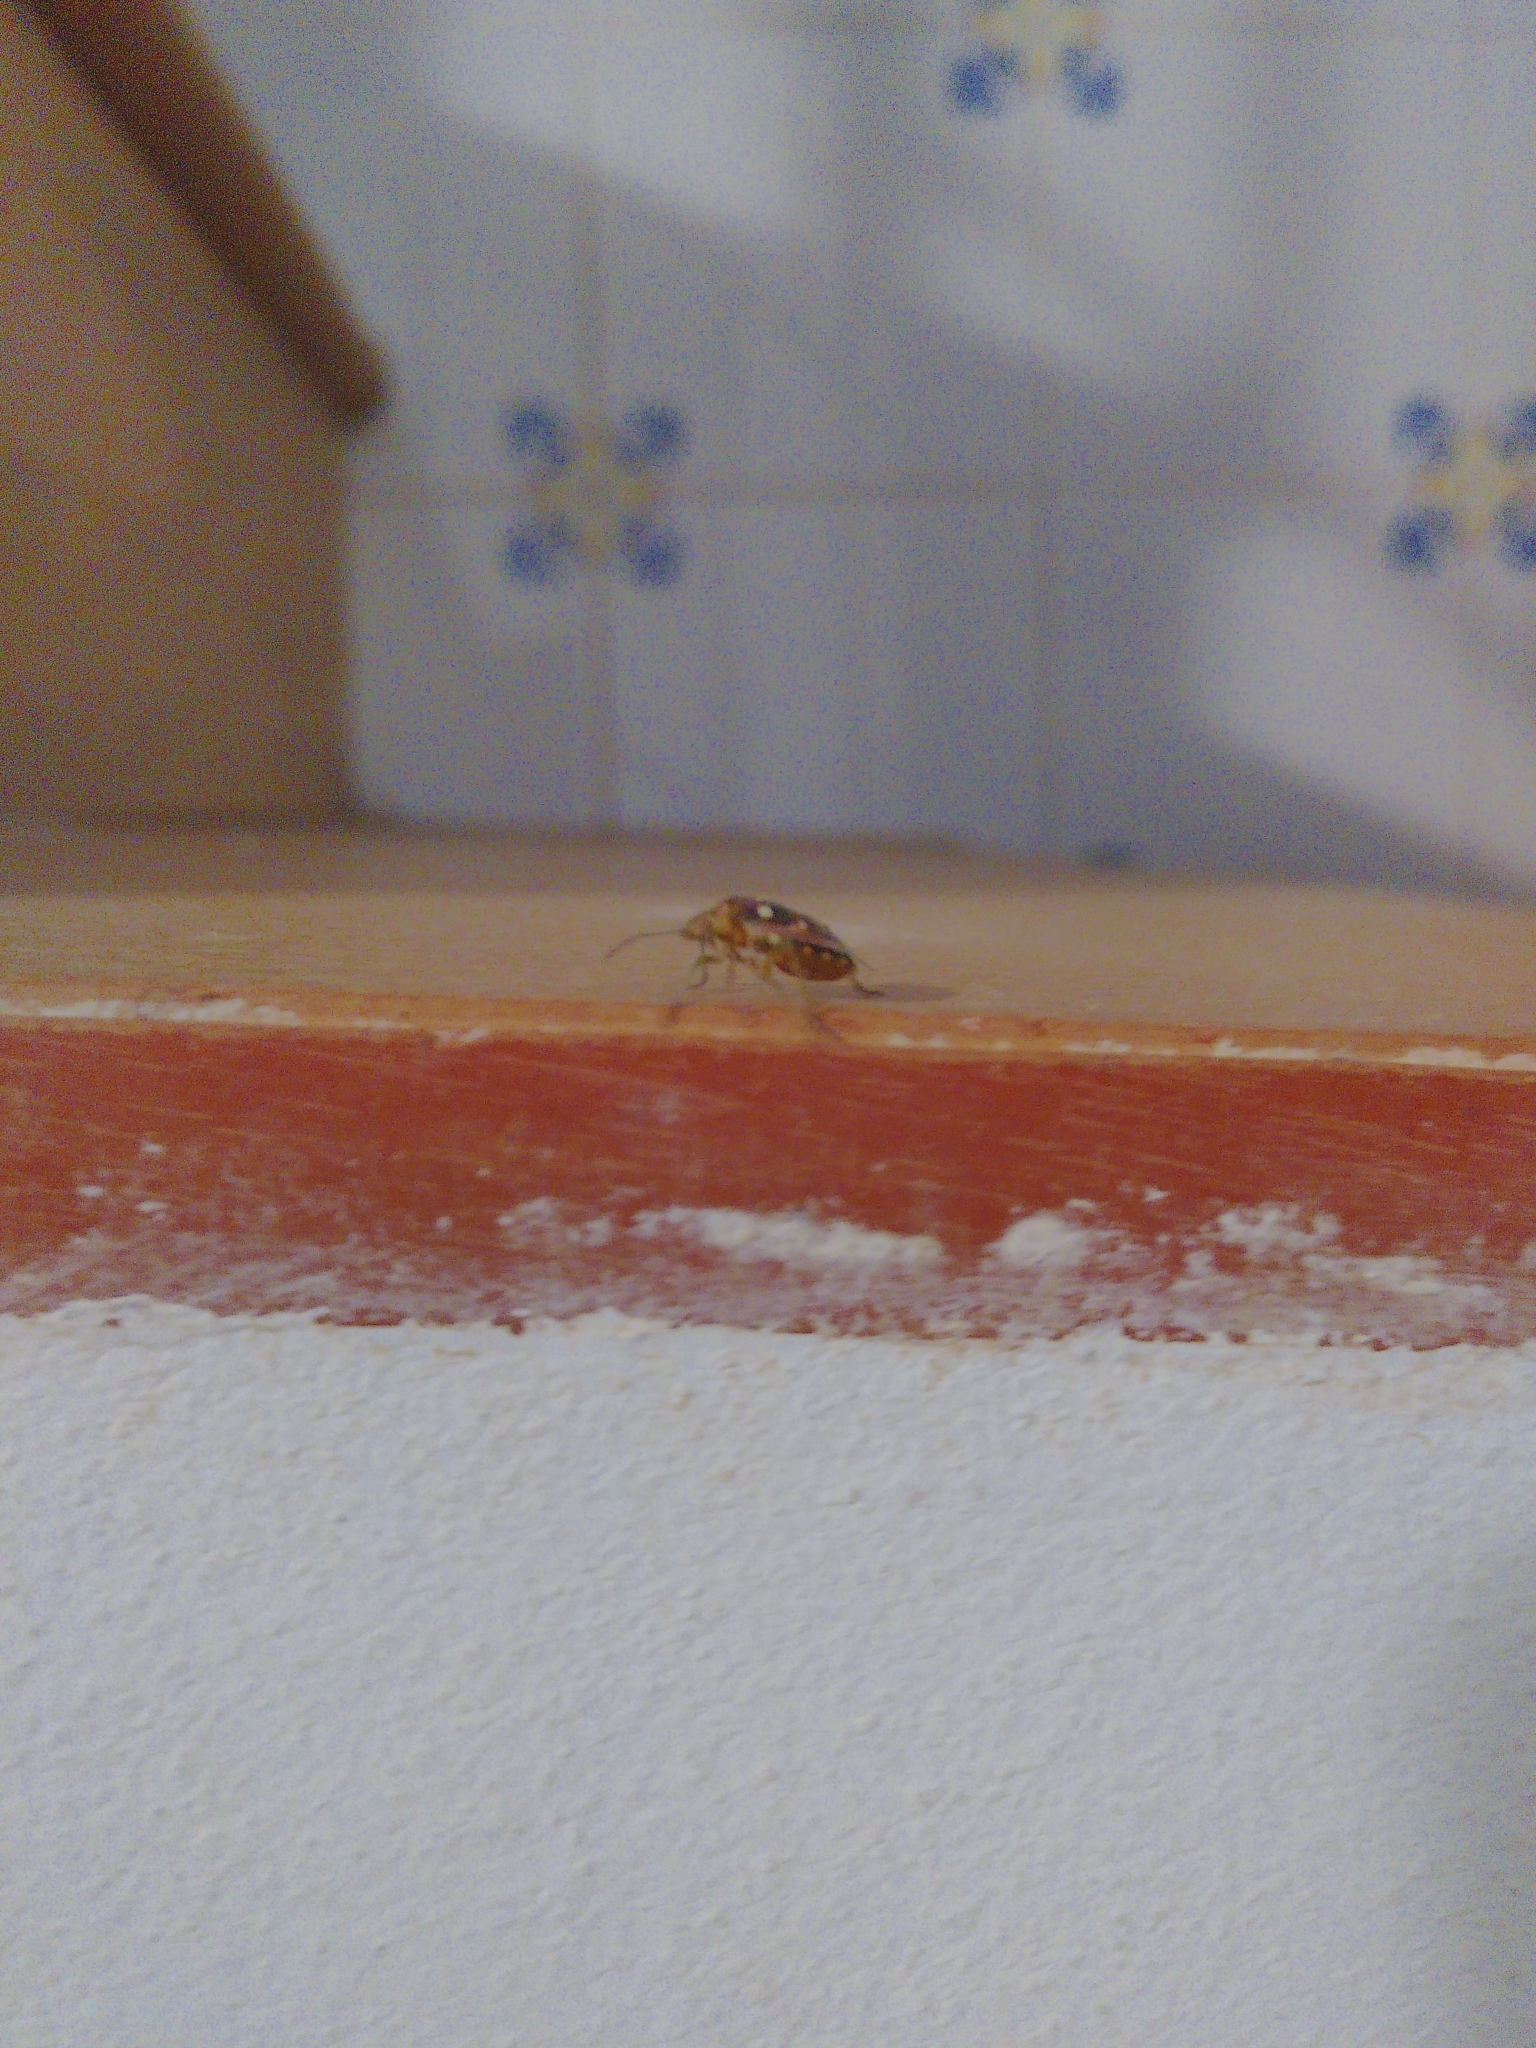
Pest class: stink_bug